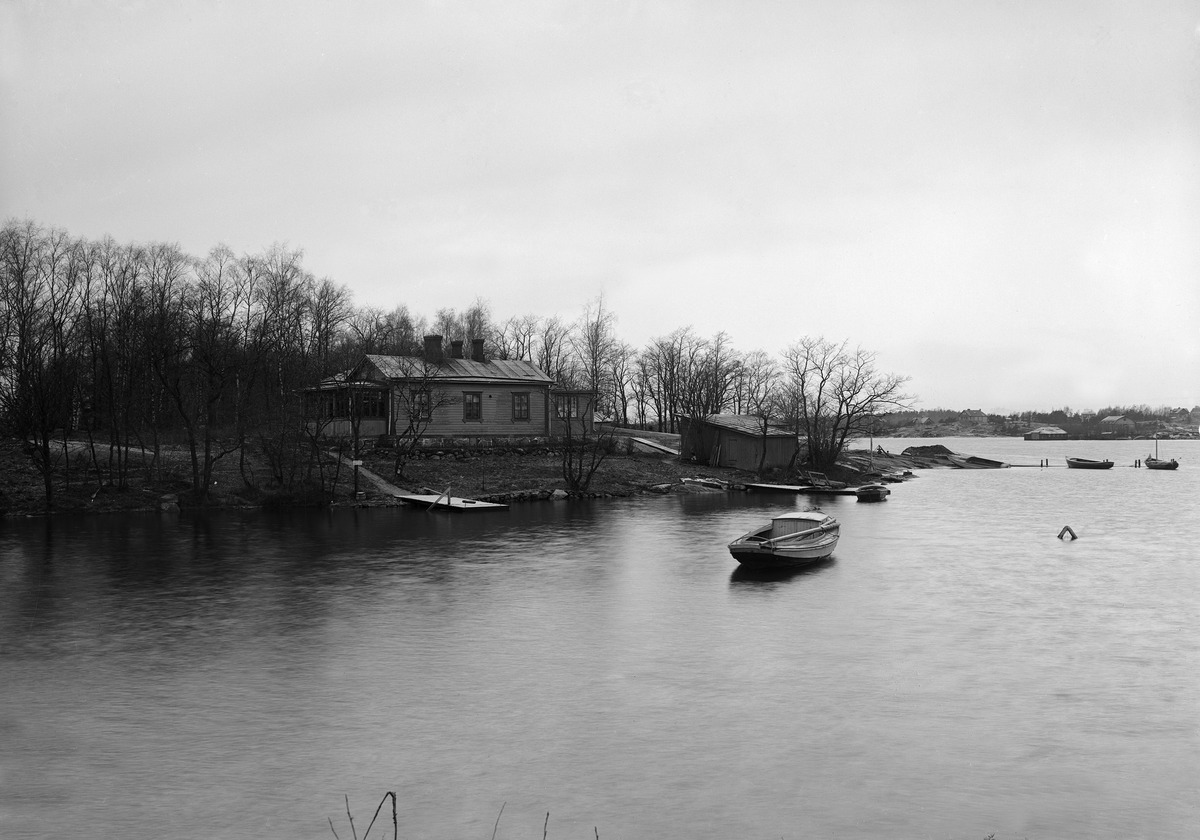
Jätkäsaari
sisällön kuvaus: Jätkäsaari. mustavalkoinen
Kuvaaja: Sundström, Eric, valokuvaaja
Ajankohta: kuvausaika 1913
Paikka: Suomi, Uusimaa, Helsinki, Jätkäsaari Helsinki, Jätkäsaari
Aiheet: maisemat, rannat, laiturit, veneet, purjeveneet, rakennukset, asuinrakennukset, kuistit, talousrakennukset, puurakennukset